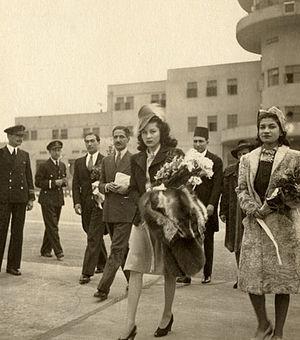
Reza Chah Pahlavi, aussi écrit Rizā Shāh Pahlevi ou plus rarement Reza Iᵉʳ, Reza Chah Iᵉʳ ou Pahlavi Iᵉʳ, né à Alasht le 15 mars 1878 et mort à Johannesburg le 26 juillet 1944, est l'empereur de Perse de 1925 à 1941 et le fondateur de la dynastie Pahlavi. À différentes époques, il est également connu sous les noms de Reza Pahlavan, Reza Savad-Koohi, Reza Khan, Reza Khan Mir-Panj, Reza Sedar Sepah, Reza Pahlavi, ayant d’abord été militaire, chef des armées, ministre de la Guerre puis Premier ministre avant d'être empereur entre 1925 et 1941.
Faouzia Fouad, Faouzia d'Égypte ou Faouzia Chirine, née le 5 novembre 1921 au Palais Ras al-Tine à Alexandrie et morte le 2 juillet 2013 dans la même ville, est une princesse égyptienne, fille du roi Fouad Iᵉʳ et sœur du roi Farouk, et petite-fille d'Ismaïl le Magnifique, ainsi que la première épouse du shah Mohammad Reza Pahlavi et à ce titre reine d'Iran de 1941 à 1948. De cette union naquit une fille, Shahnaz Pahlavi. Se déplaisant à la cour iranienne, elle rentra en Égypte en 1945 avec pour raison officielle des problèmes de santé. Le divorce ne fut conclu qu’en 1948, l'année où son frère Farouk Iᵉʳ répudia son épouse Farida. Elle se remaria ensuite au colonel Ismaïl Chirine, ancien ministre de la Guerre et de la Marine et cousin de Fatima Chirine, première épouse du prince Jean d'Orléans-Bragance, à qui elle donna un fils et une fille. Après la Révolution égyptienne de 1952, elle fut le seul membre de l'ancienne famille royale à rester vivre en Égypte.